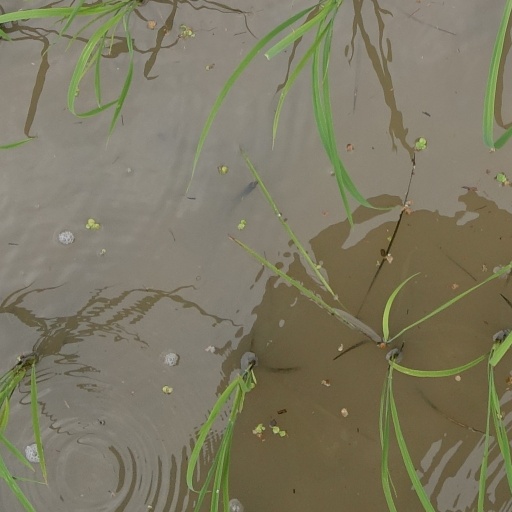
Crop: rice